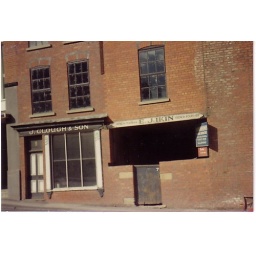
nos 5 and 7 waterloo road (next to strawberry studios) before the building was refurbished in 1984